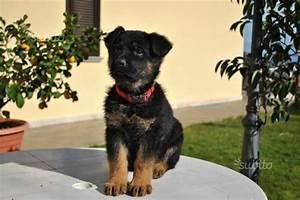
dog